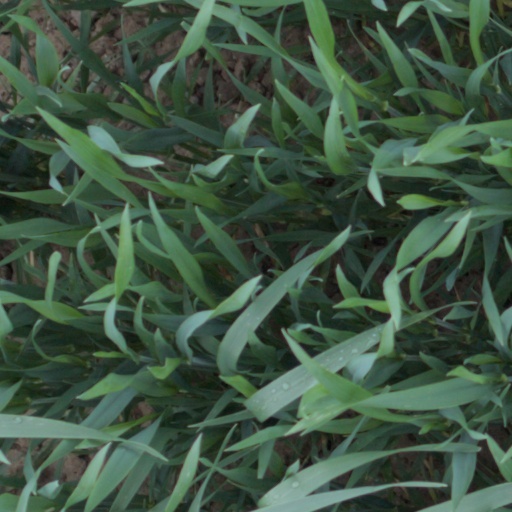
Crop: wheat